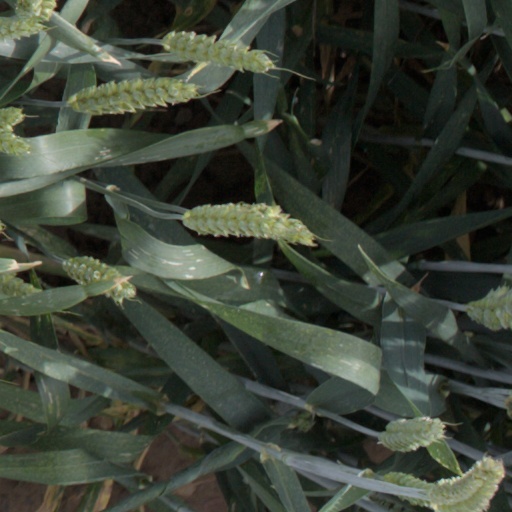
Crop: wheat